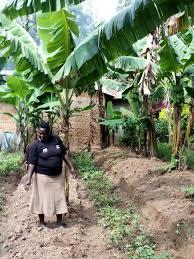
Mwanamke amesimama karibu na shamba la ndizi akiangalia mimea midogo iliyopandwa ardhini. Majani makubwa ya ndizi yanafunika sehemu ya juu yakionyesha ukuaji wa mimea. Ardhi inaonekana kuwa imechimbwa mistari.